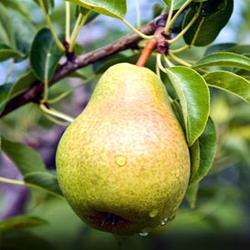
Label: Pear